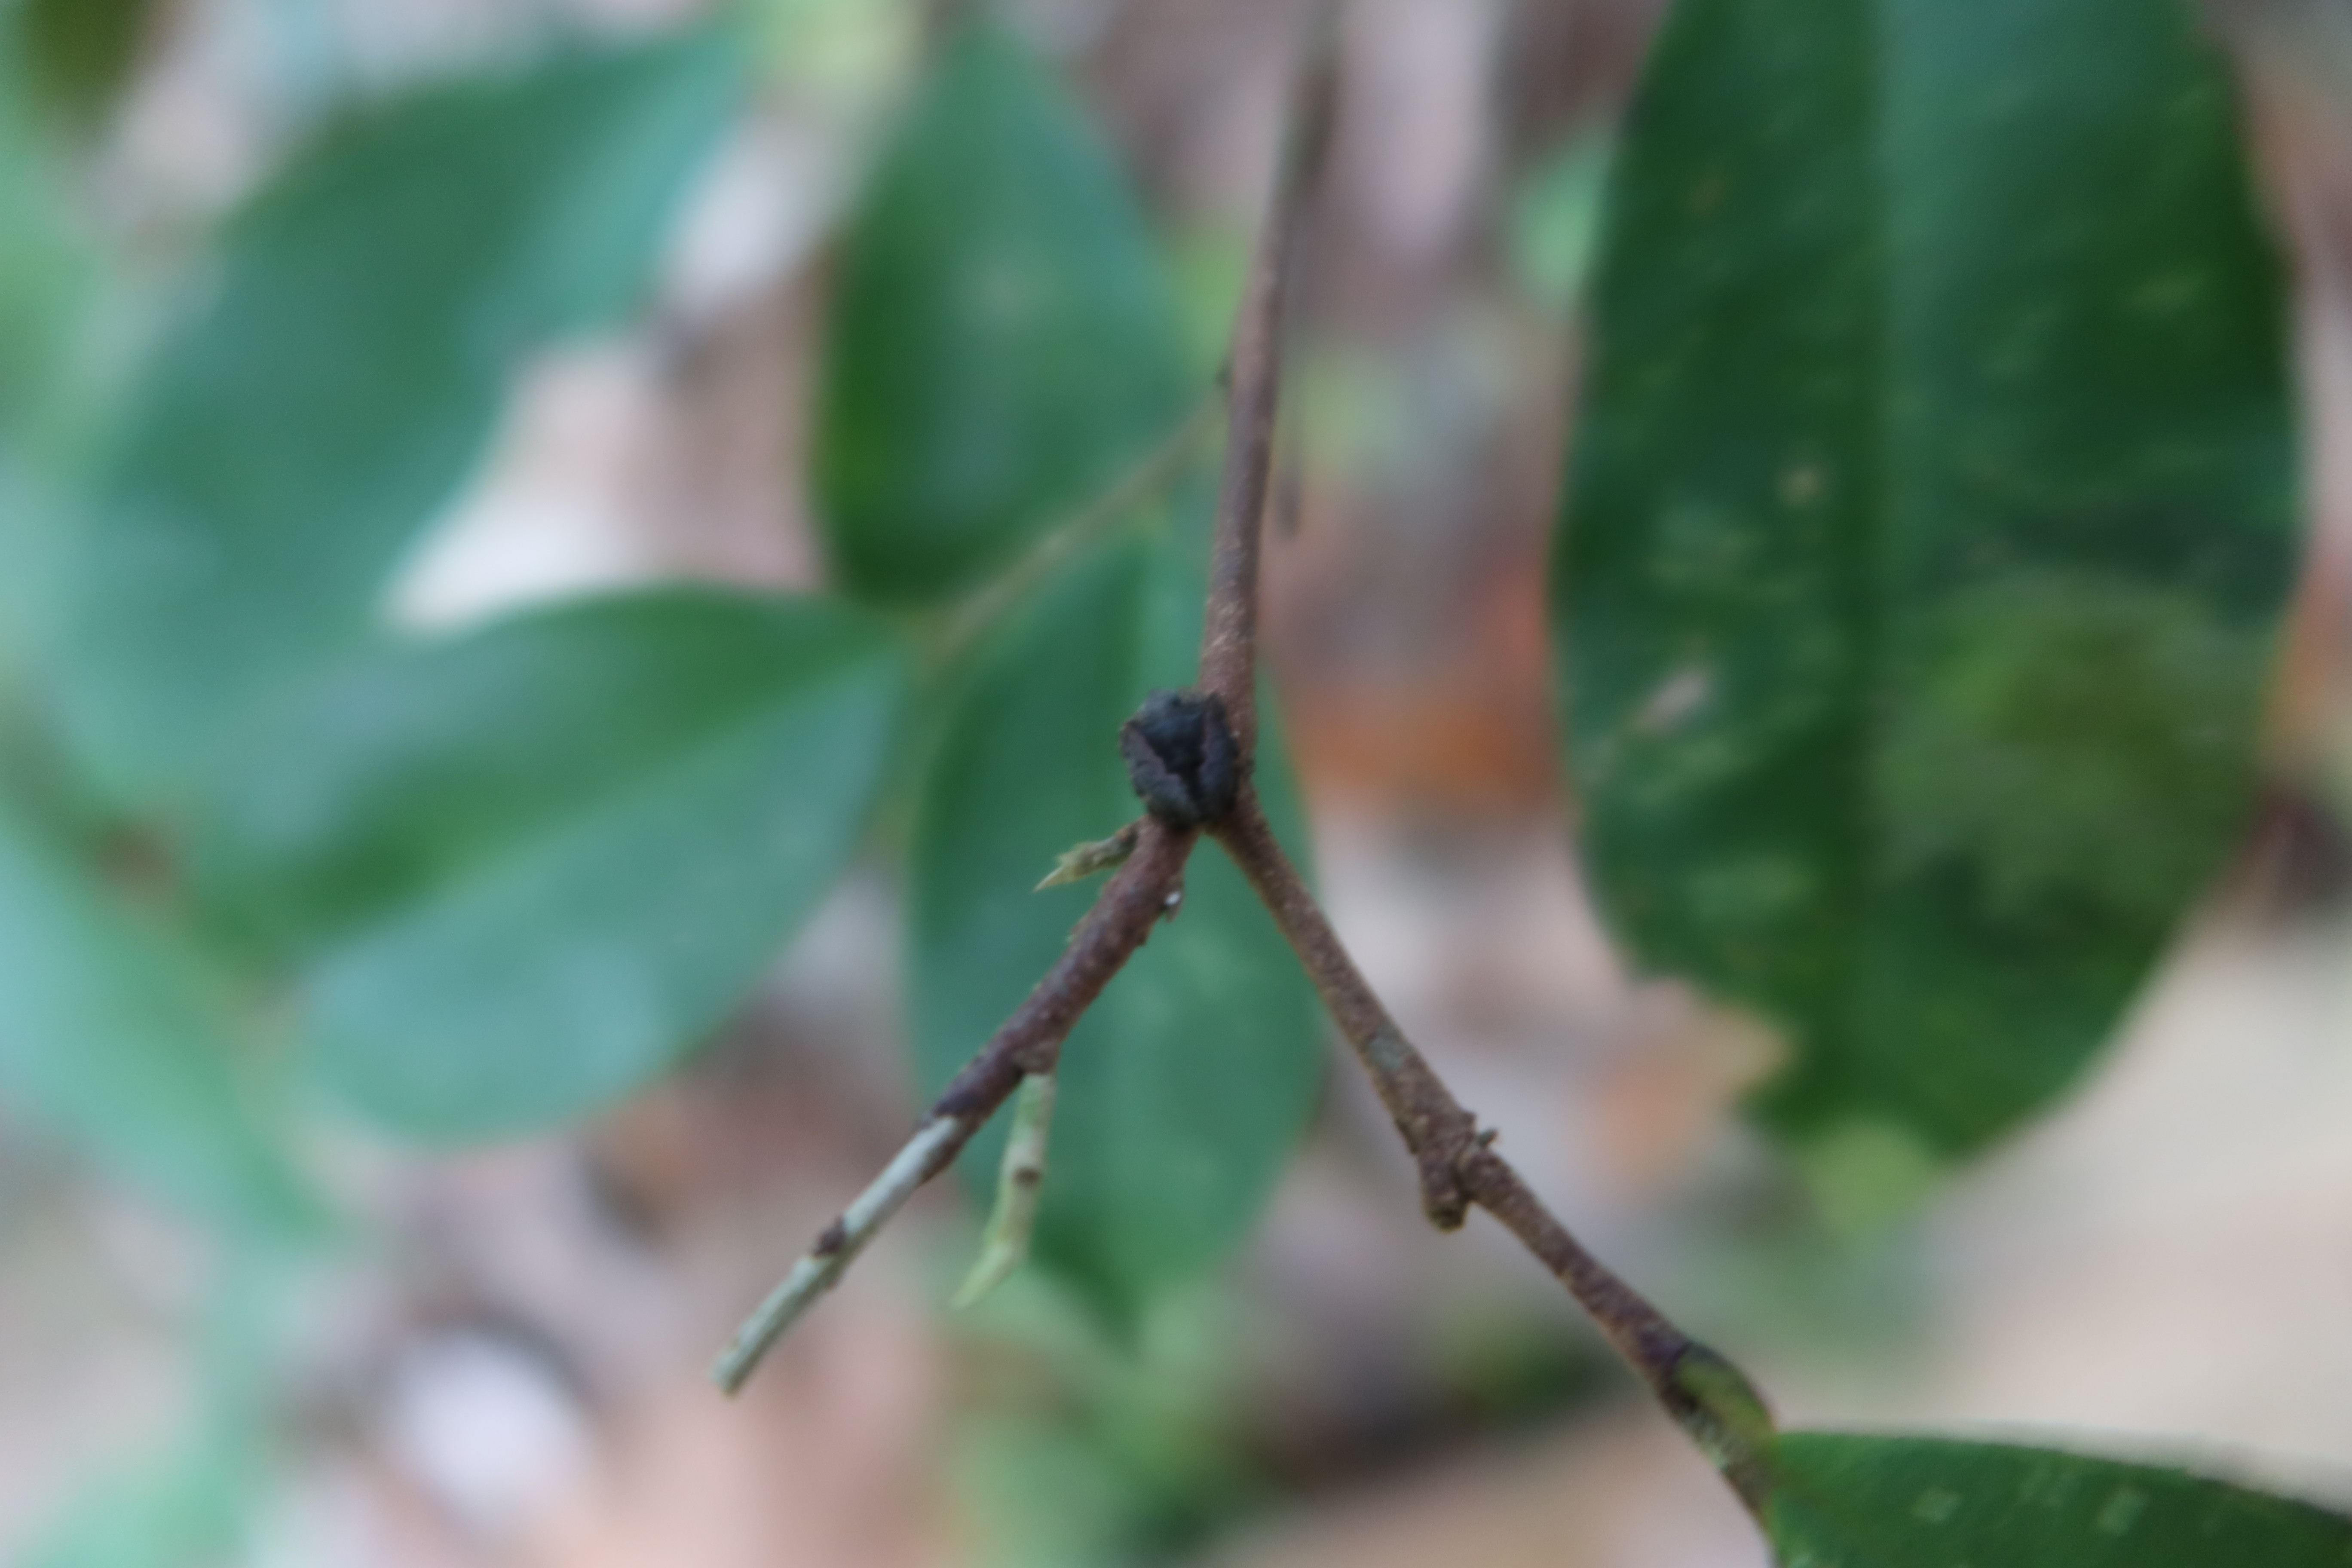
Label: Flea Beetles